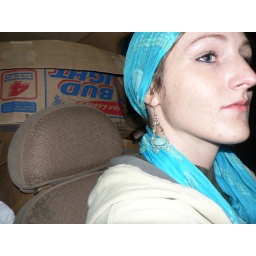
in car coming home with all my stuff first time 2nd time leaving wisconsin